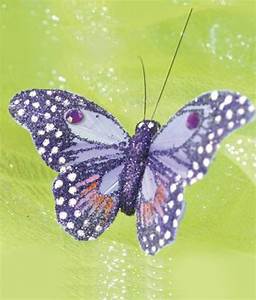
Label: farfalla